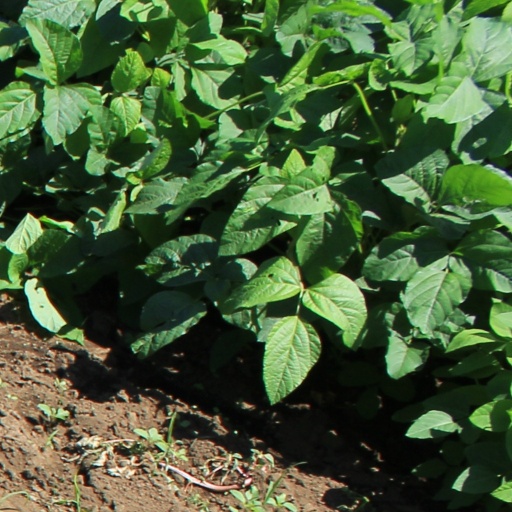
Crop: soybean